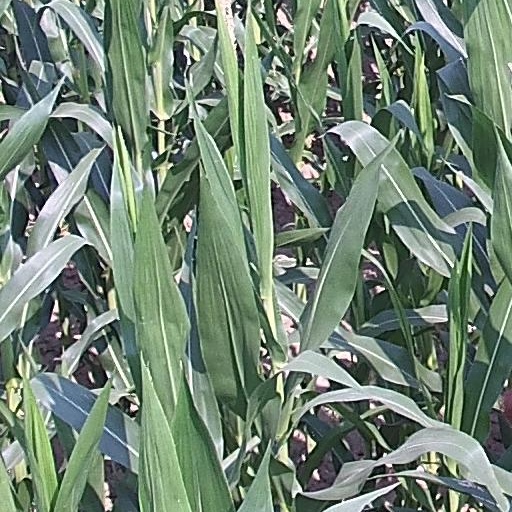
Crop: maize; corn